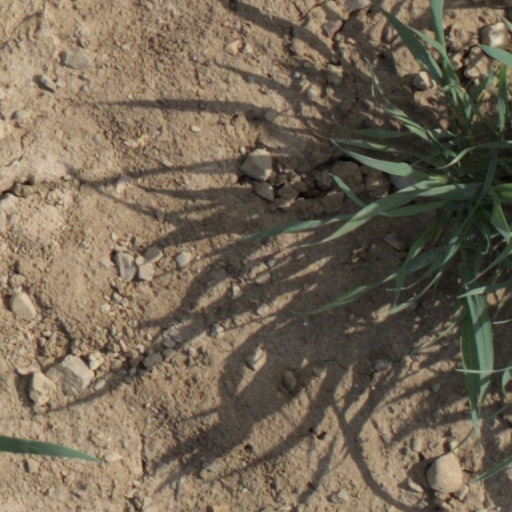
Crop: wheat